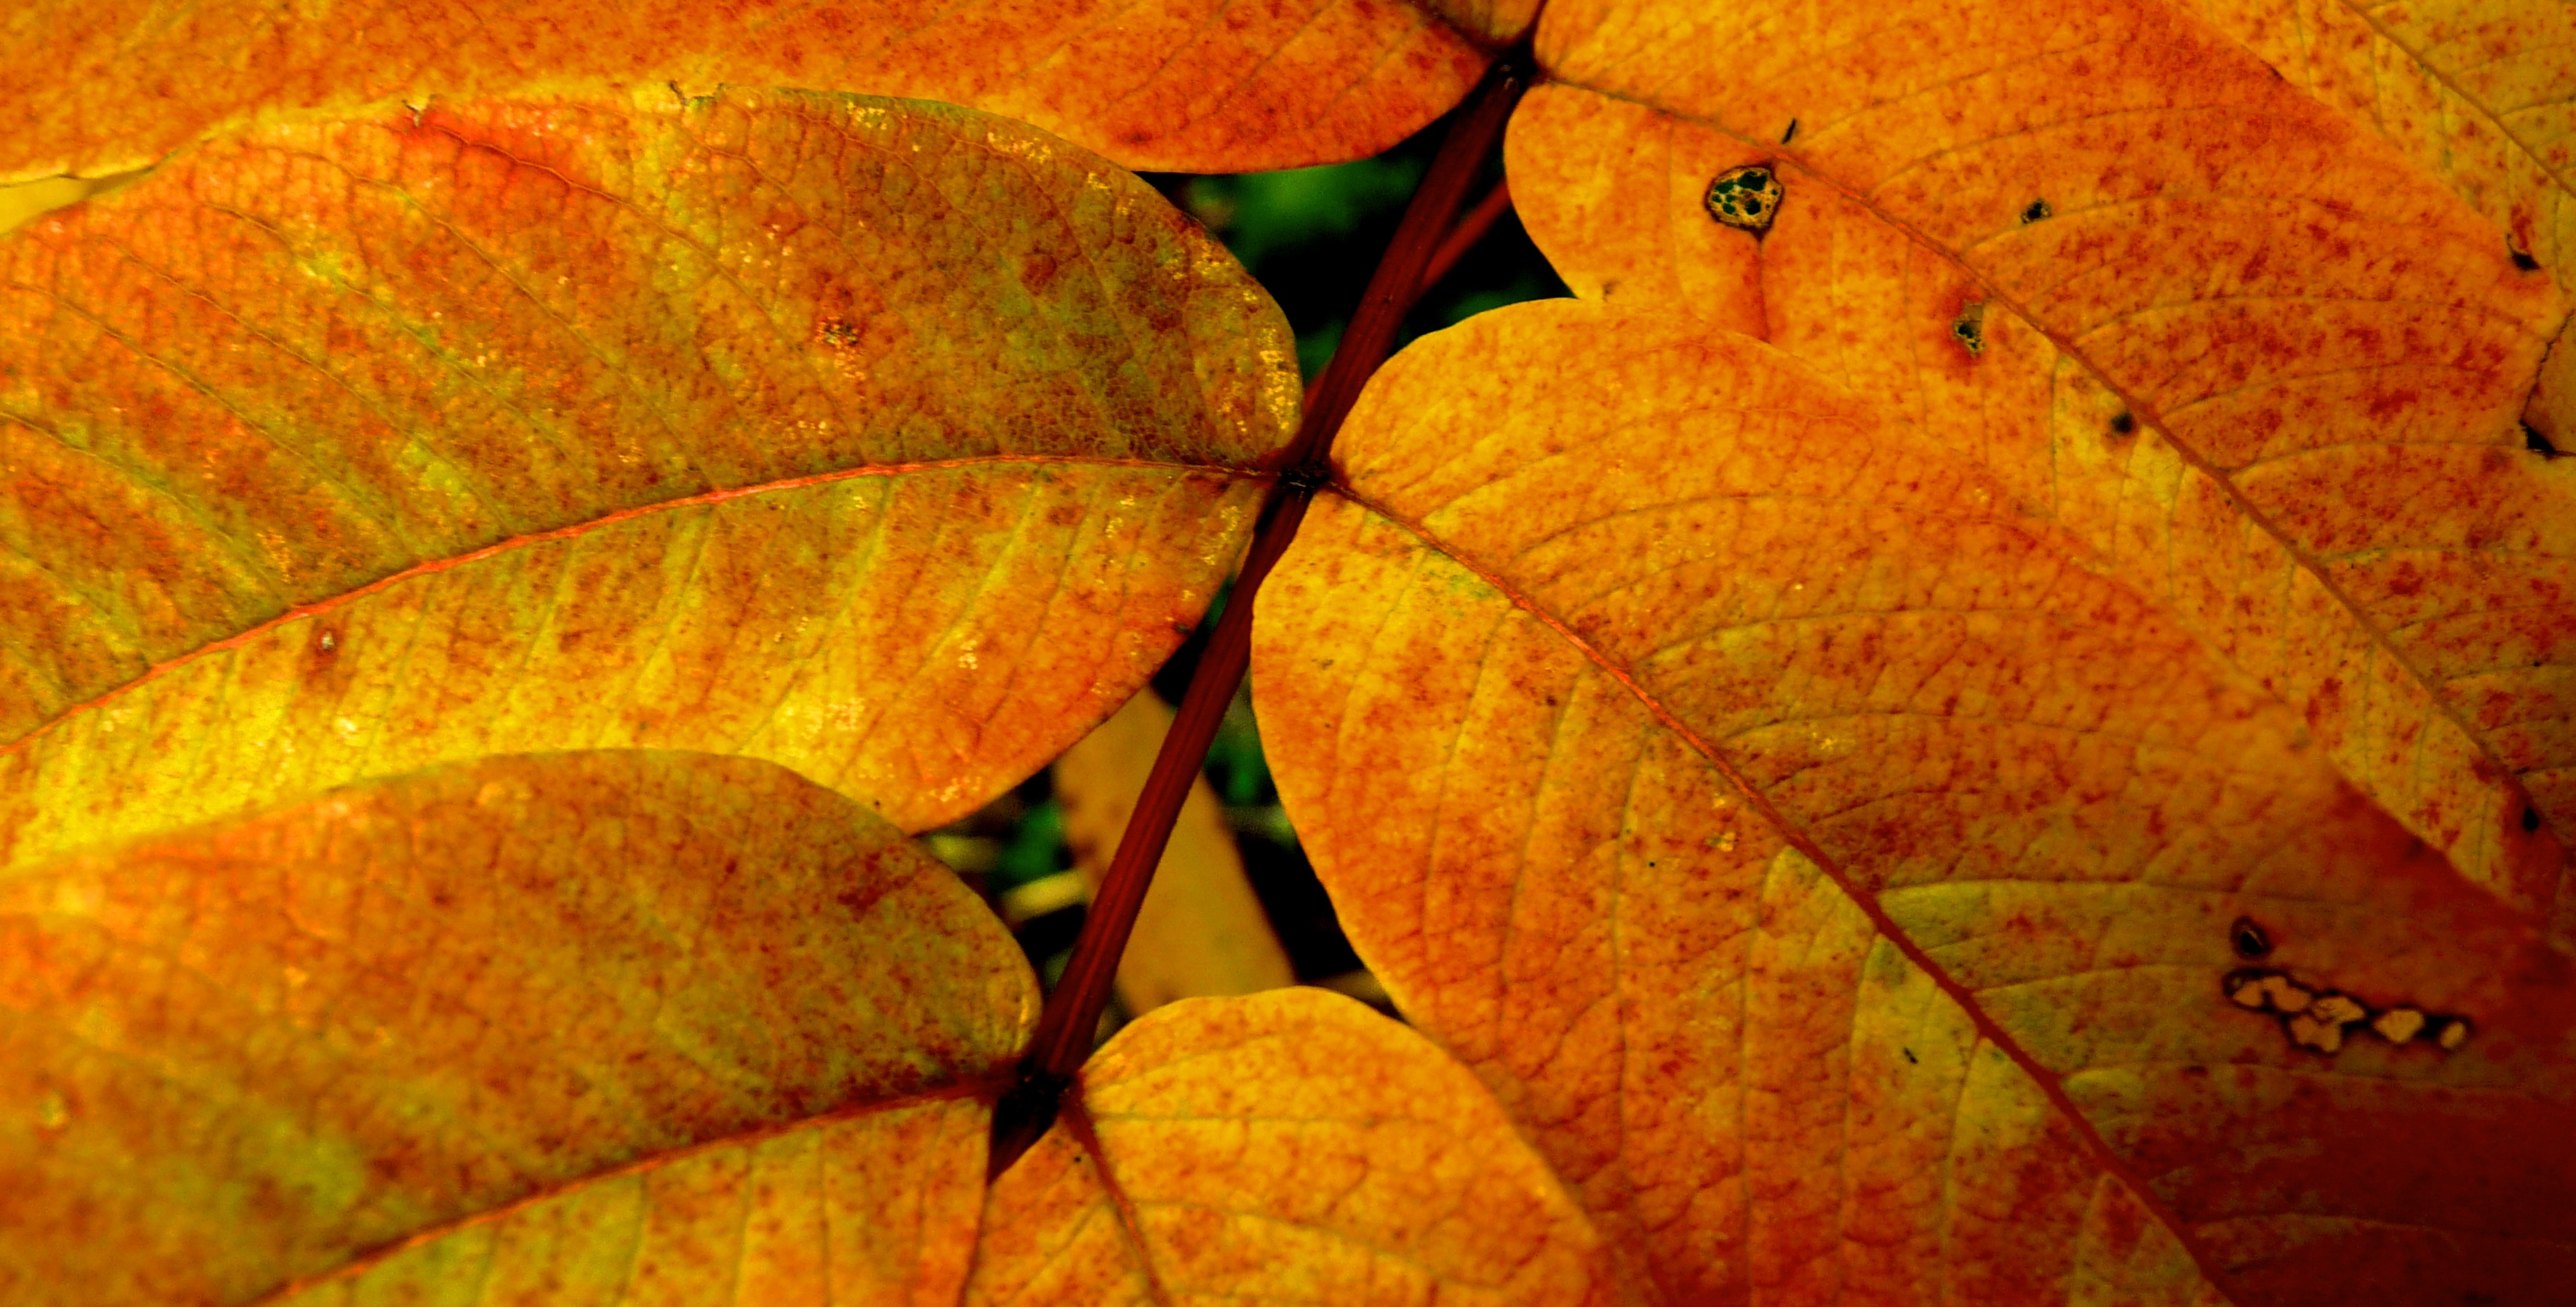
tree, nature, plant, sunlight, leaf, flower, petal, country, food, red, produce, autumn, park, yellow, season, close up, trees, leaves, colour, herefordshire, hereford, dailyshoot, oakword, macro photography, queenswood, flowering plant, land plant